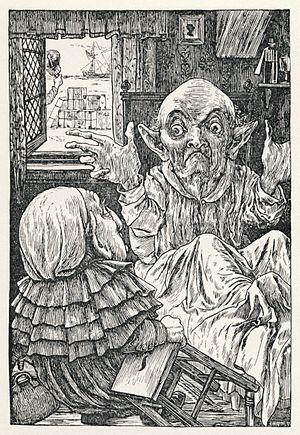
La cinquième illustration par Henry Holiday de La Chasse au Snark (The Hunting of the Snark), un poème de l'absurde écrit par Lewis Carroll en 1874. Italiano: Un'illustrazione del preraffaellita inglese Henry Holiday per l'edizione originale de ""La caccia allo Snark"", un poemetto nonsense scritto da Lewis Carroll nel 1874. Nell'immagine: il Panettiere (uno dei protagonisti, a sinistra) mentre ascolta i ""consigli"" del vecchio zio sulla caccia e sulla natura degli Snark (La storia del Panettiere, cap. 8)"
La Chasse au Snark, sous-titré Une agonie en huit chants est un récit sous forme de poème écrit par Lewis Carroll et publié en 1876.